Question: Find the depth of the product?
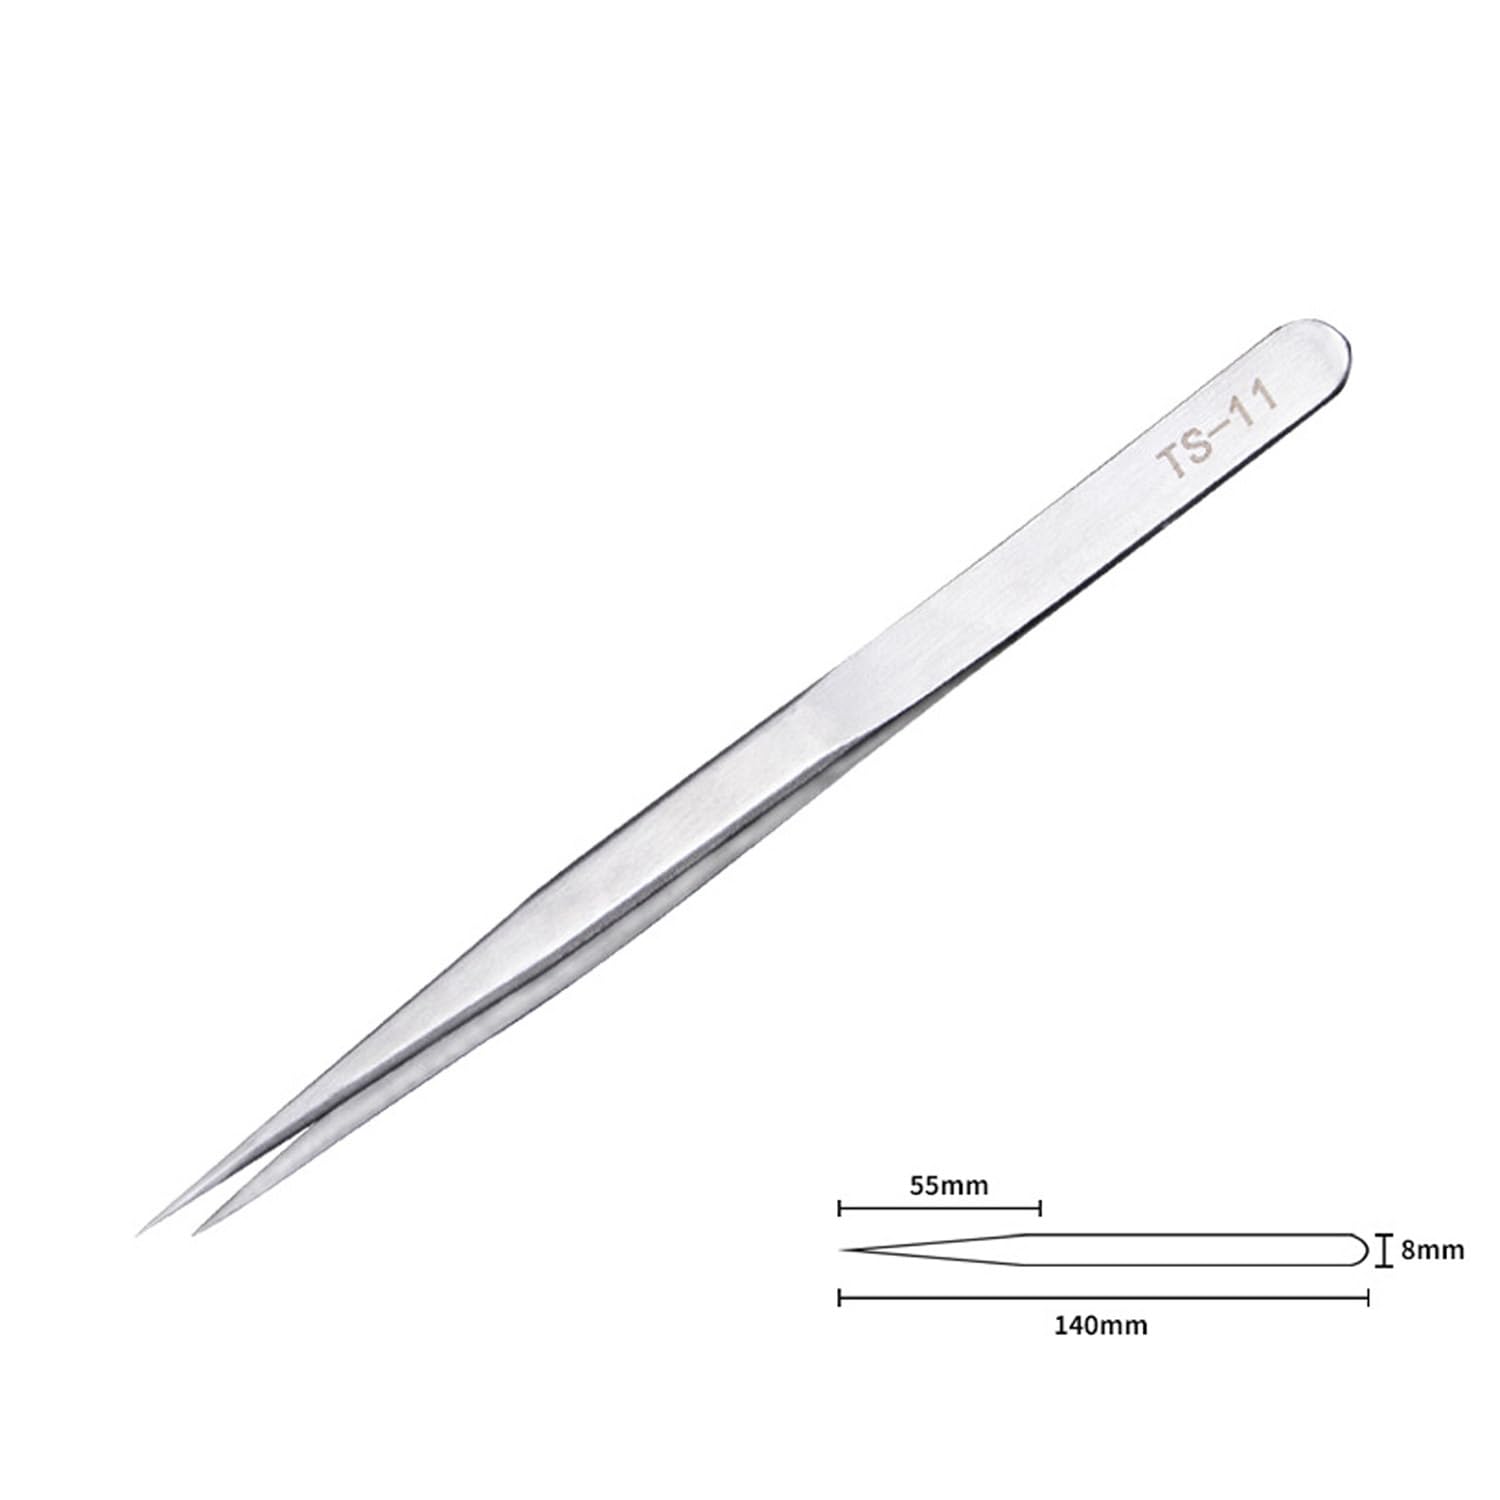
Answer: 140.0 millimetre